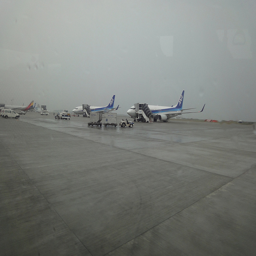
Several airplanes and other vehicles in an airplane parking lot.
a number of large planes on an air port run way
A row of parked jetliners sitting on top of a runway.
A trio of planes sit on the tarmac while the luggae cart pulls up.
several airplanes parked on a landing strip in the rain.